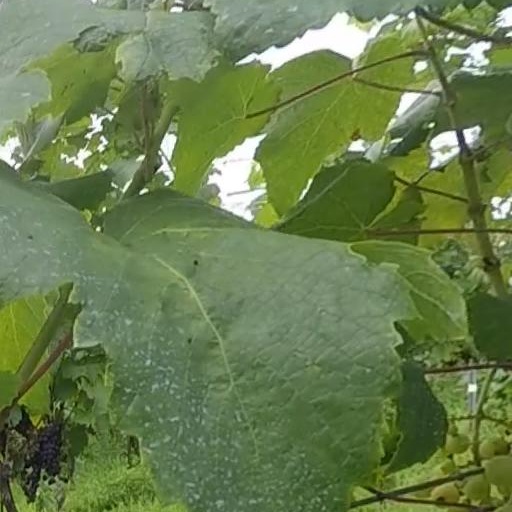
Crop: grape